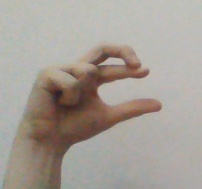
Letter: thal